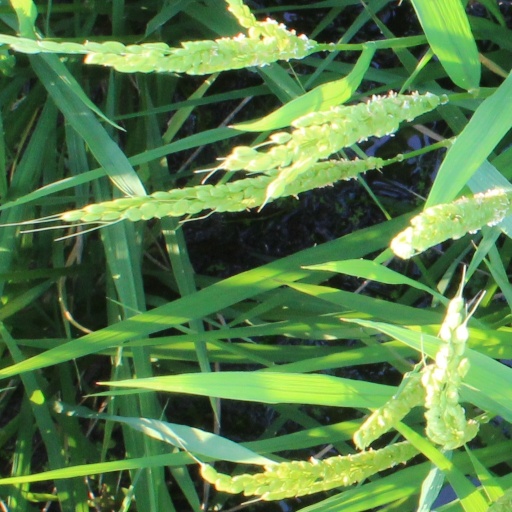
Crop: rice